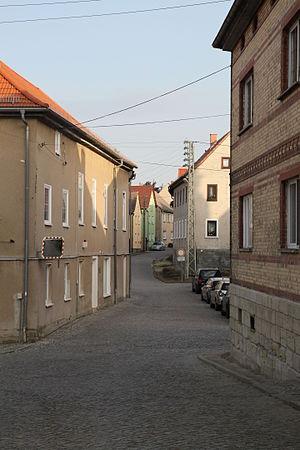
Bobeck est une commune allemande de l'arrondissement de Saale-Holzland, Land de Thuringe.